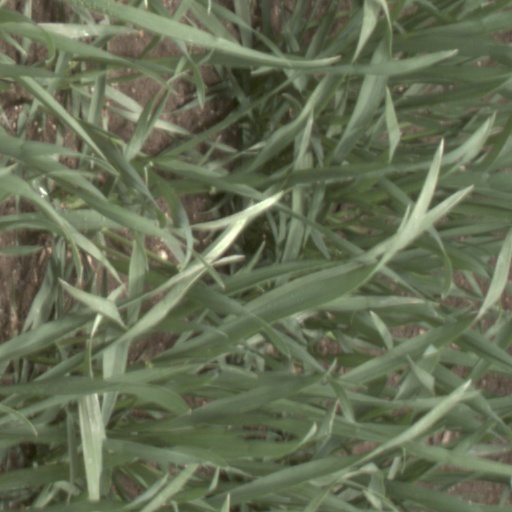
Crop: wheat